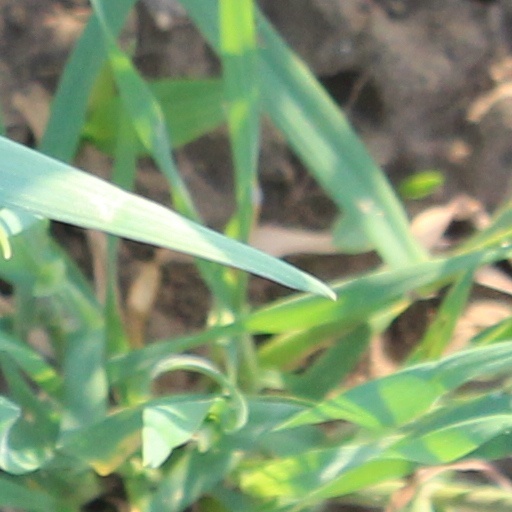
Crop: wheat